Mouliets-et-Villemartin

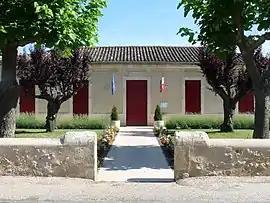
The town hall in Mouliets

Mouliets-et-Villemartin is a commune in the Gironde department in Nouvelle-Aquitaine in southwestern France.